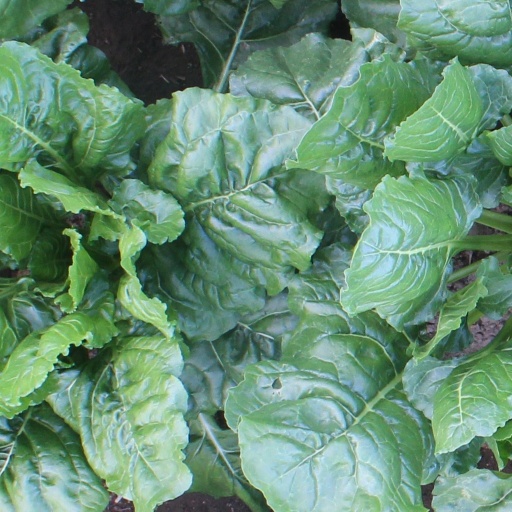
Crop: sugar beet